Lichfield (UK Parliament constituency)

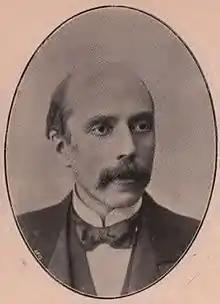
Fulford

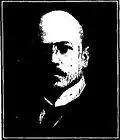
Warner

Another General Election was required to take place before the end of 1915. The political parties had been making preparations for an election to take place and by July 1914, the following candidates had been selected;